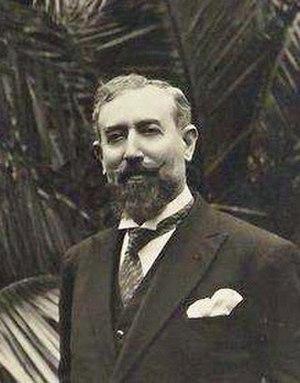
Jules Brévié à la 7e conférence Nord-Africaine à Tunis (détail)
Jules Brévié, né à Bagnères-de-Luchon le 12 mars 1880, et, mort le 29 juillet 1964 à Talizat, est un administrateur colonial, gouverneur général de l'Afrique-Occidentale française et de l'Indochine française, également ministre de Pierre Laval.